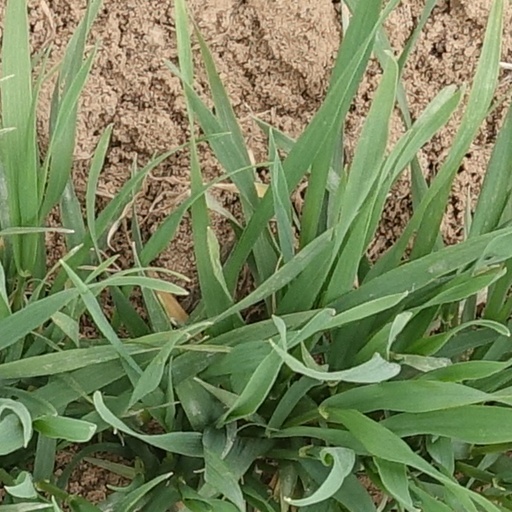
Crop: wheat